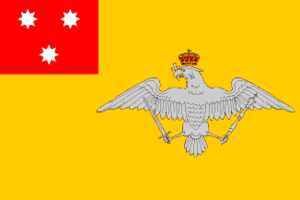
La principauté de Valachie est un État européen historique. La Valachie est, avec la Moldavie et la Transylvanie, l'une des trois principautés médiévales à population roumanophone ; avec la Moldavie, elle est l'une des deux « principautés danubiennes » et, par son union avec la Moldavie en 1859, elle est à l'origine de la Roumanie.
La Marine militaire roumaine est la branche navale des Forces armées roumaines ; elle opère principalement en mer Noire et sur le Danube, et, sporadiquement, ailleurs dans les mers et océans, en relation avec son intégration dans l'OTAN depuis 2004.
Le drapeau de la Roumanie est le pavillon national, le drapeau civil et le drapeau d'État de la Roumanie. Il est composé de trois couleurs : bleu, jaune et rouge. Il ressemble au drapeau du Tchad sauf que les teintes de bleu sont différentes entre ces deux drapeaux.